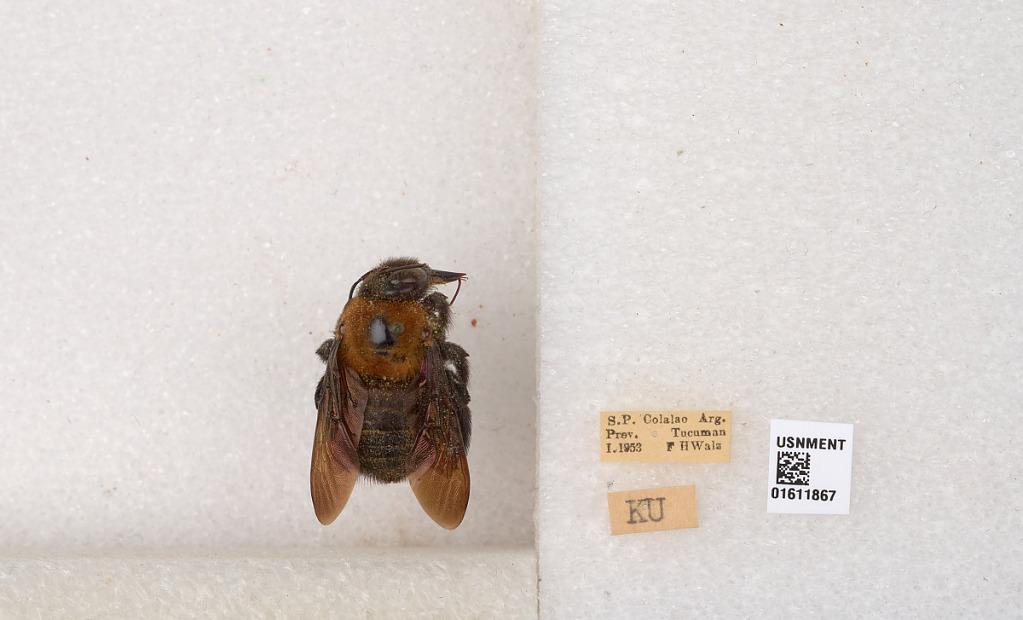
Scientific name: Xylocopa (Neoxylocopa) eximia Pérez
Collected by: H. Wing
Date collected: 1953-1-1
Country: Argentina
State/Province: Tucuman
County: Trancas
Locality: S.P. (San Pedro de) Colalao